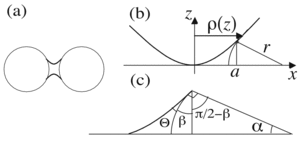
Un château de sable ne tient que s'il est fait de sable un peu humide. Ceci est l'effet de l’adhésion capillaire. La petite quantité d'eau présente entre deux grains de sable permet une attraction entre eux. Cet article rappelle le mécanisme de base de l'attraction et calcule quelle est la quantité minimium d'eau nécessaire à la tenue mécanique du château.